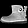
Label: Ankle boot